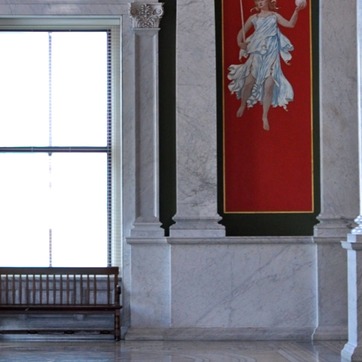
Material: polishedstone